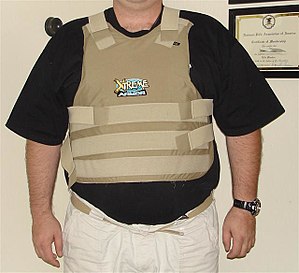
Kyras / Eksempler
Kyras er et harnisk eller et bryst- og rygpanser, som oprindeligt blev lavet af læder, senere af bronze og jern. Kyrasser i forskellige udforminger blev båret af soldater i tidligere tider, enten som del af en større kropsrustning eller alene. Kyras blev særligt brugt af kavalerister kaldet kyrasserer.